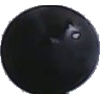
Label: blue_grape